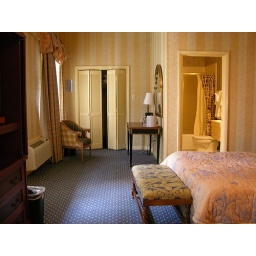
That's my bed in front of the bathroom door.